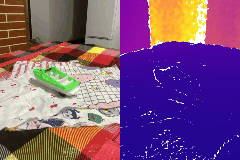
Label: boat